Cape Henlopen

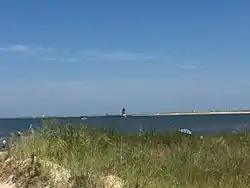
Cape Henlopen from fishing pier

Cape Henlopen, originally spelled Cape Hinlopen (after its namesake Thijmen Jacobsz Hinlopen who was a prominent Dutch trader), was New Netherland's southernmost border on the 37th parallel north.